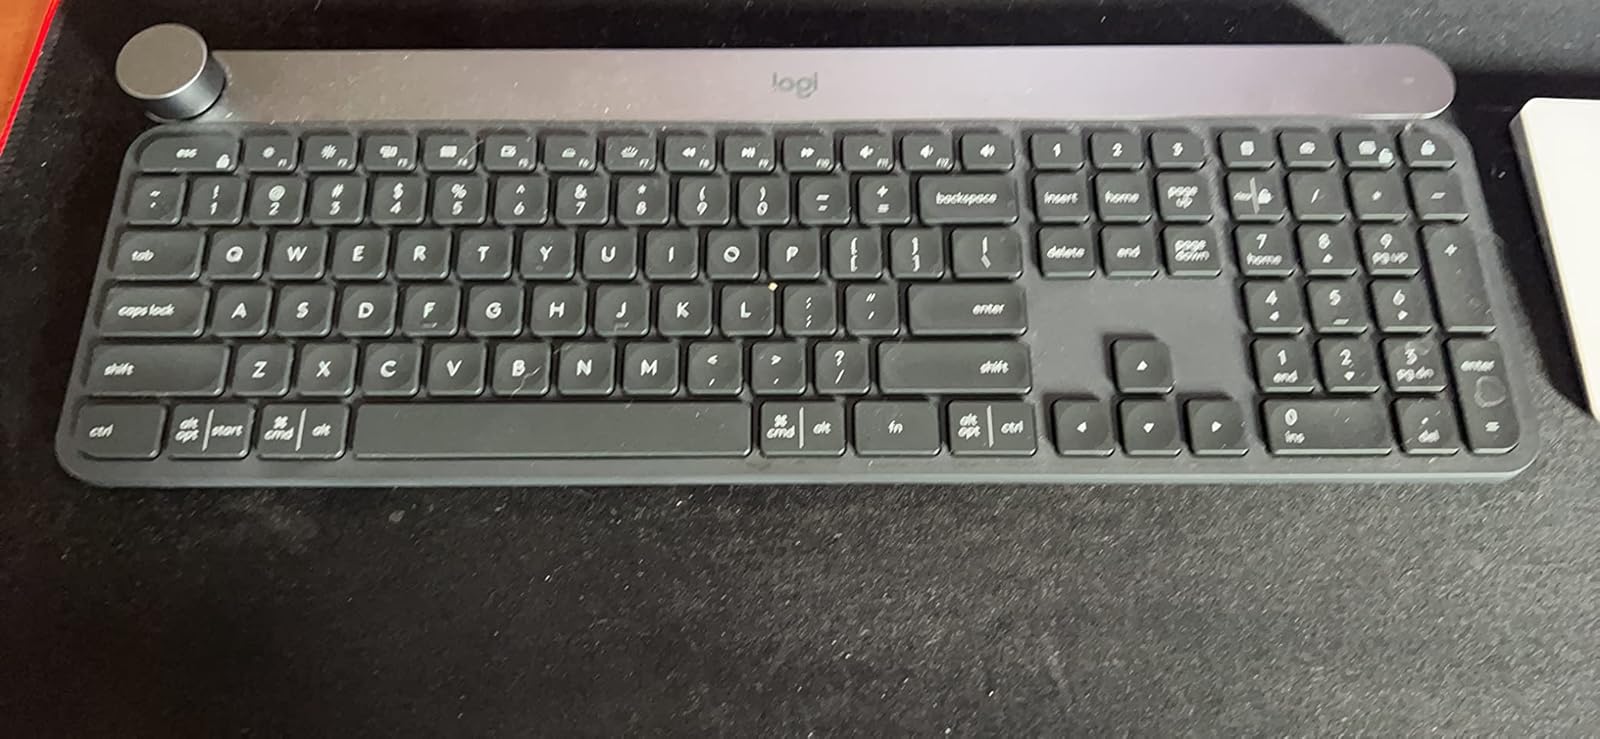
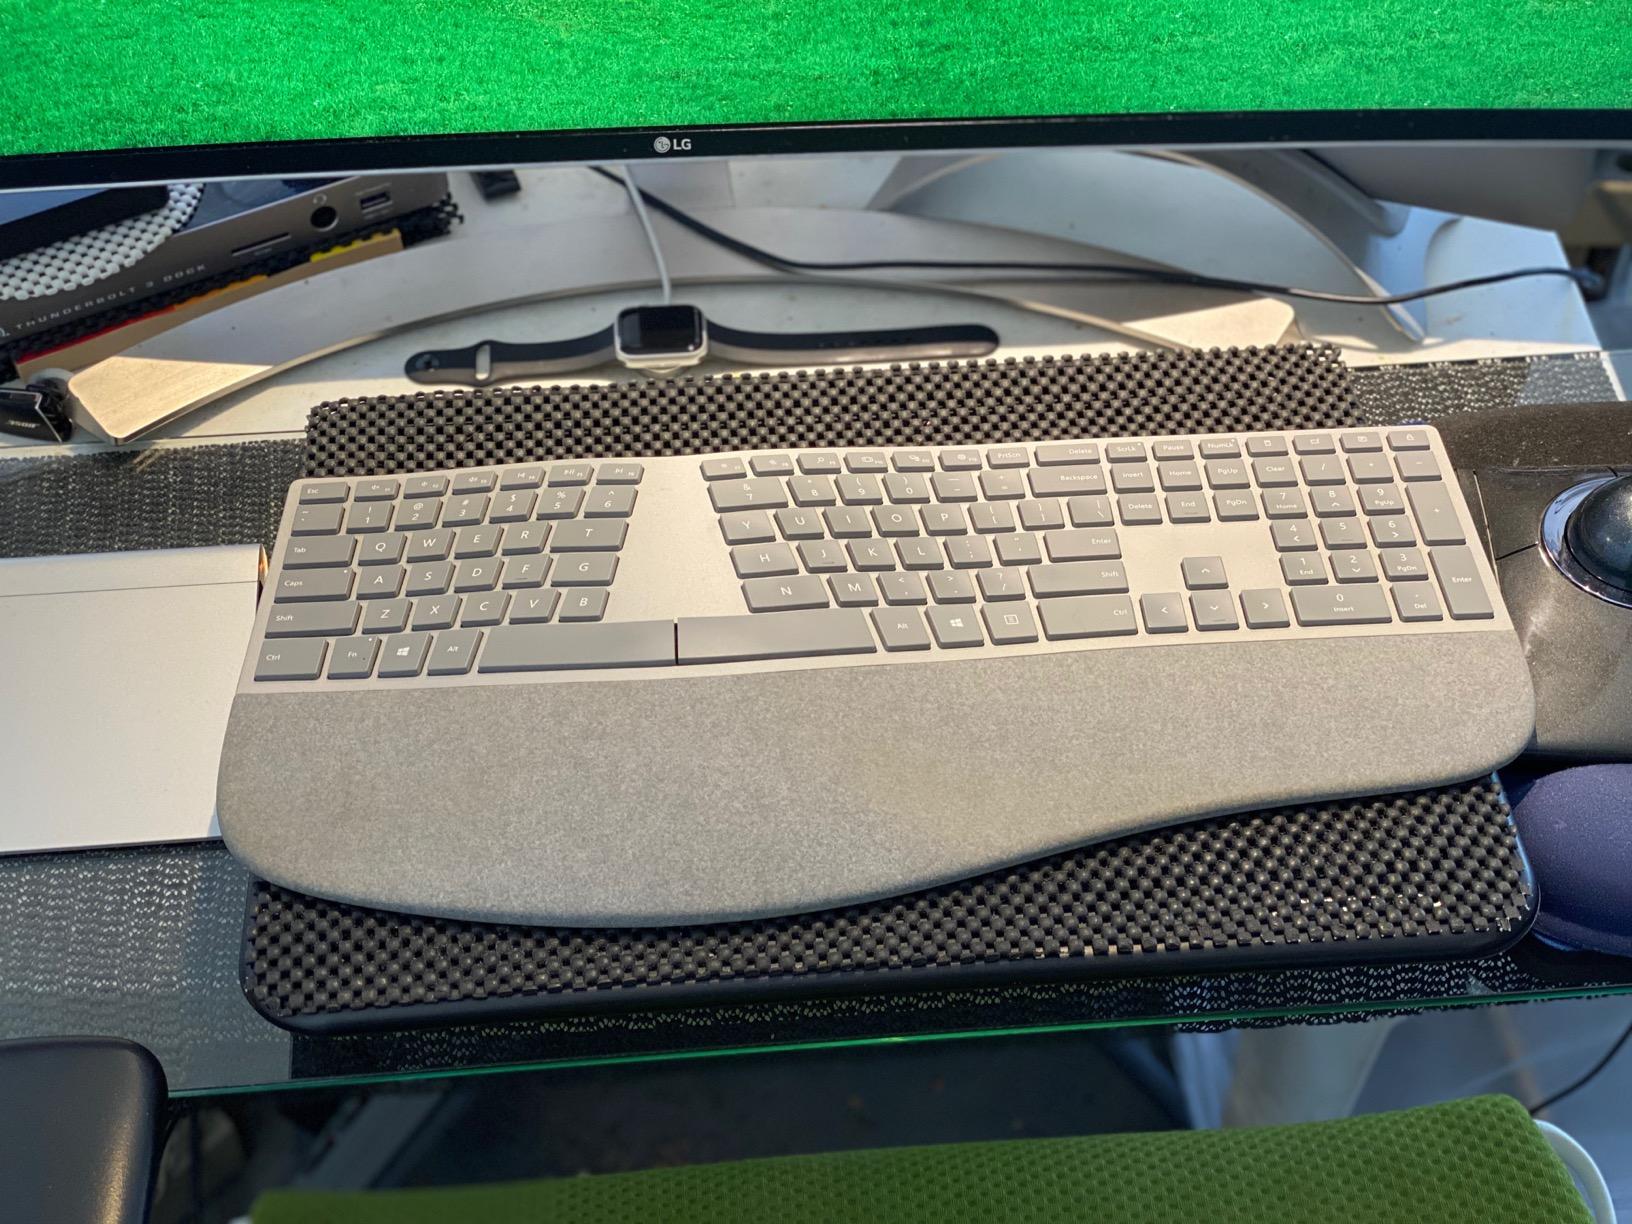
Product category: keyboard
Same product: no